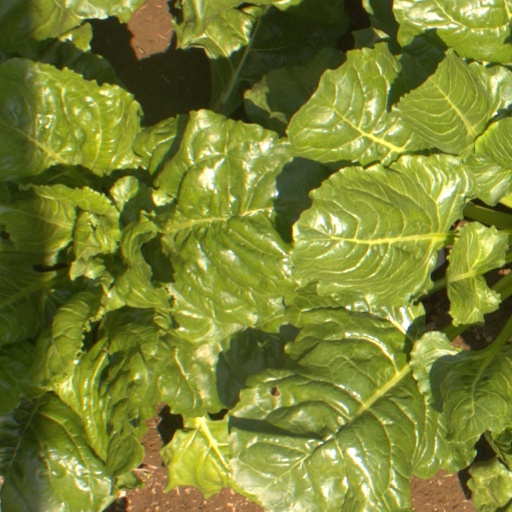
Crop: sugar beet